Stephen Kavanagh

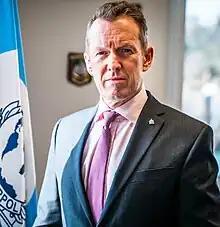

Sir Stephen James Kavanagh is a British police officer and was the United Kingdom candidate for the 2024 election of the Secretary-General of INTERPOL. He currently serves as the Executive Director for Police Services at INTERPOL, the second-highest ranking official. Prior to his role at INTERPOL, Kavanagh served as Chief Constable of Essex Police.